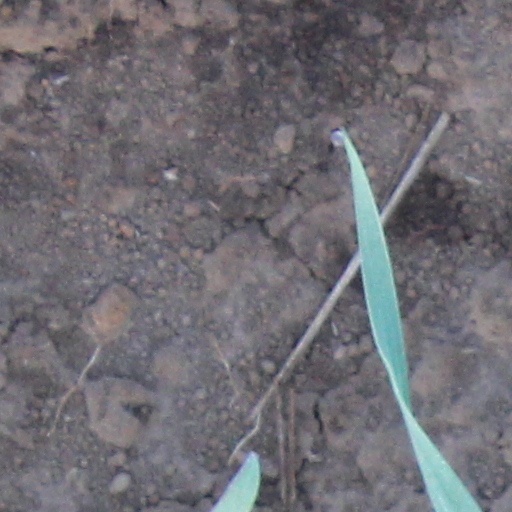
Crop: wheat